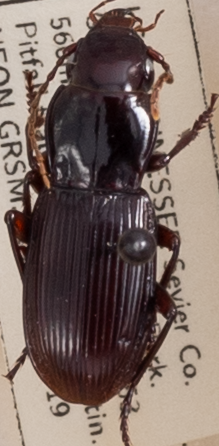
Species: Pterostichus acutipes acutipes
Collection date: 2022-07-19
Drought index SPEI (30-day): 1.13
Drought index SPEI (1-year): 1.13
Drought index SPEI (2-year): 1.45